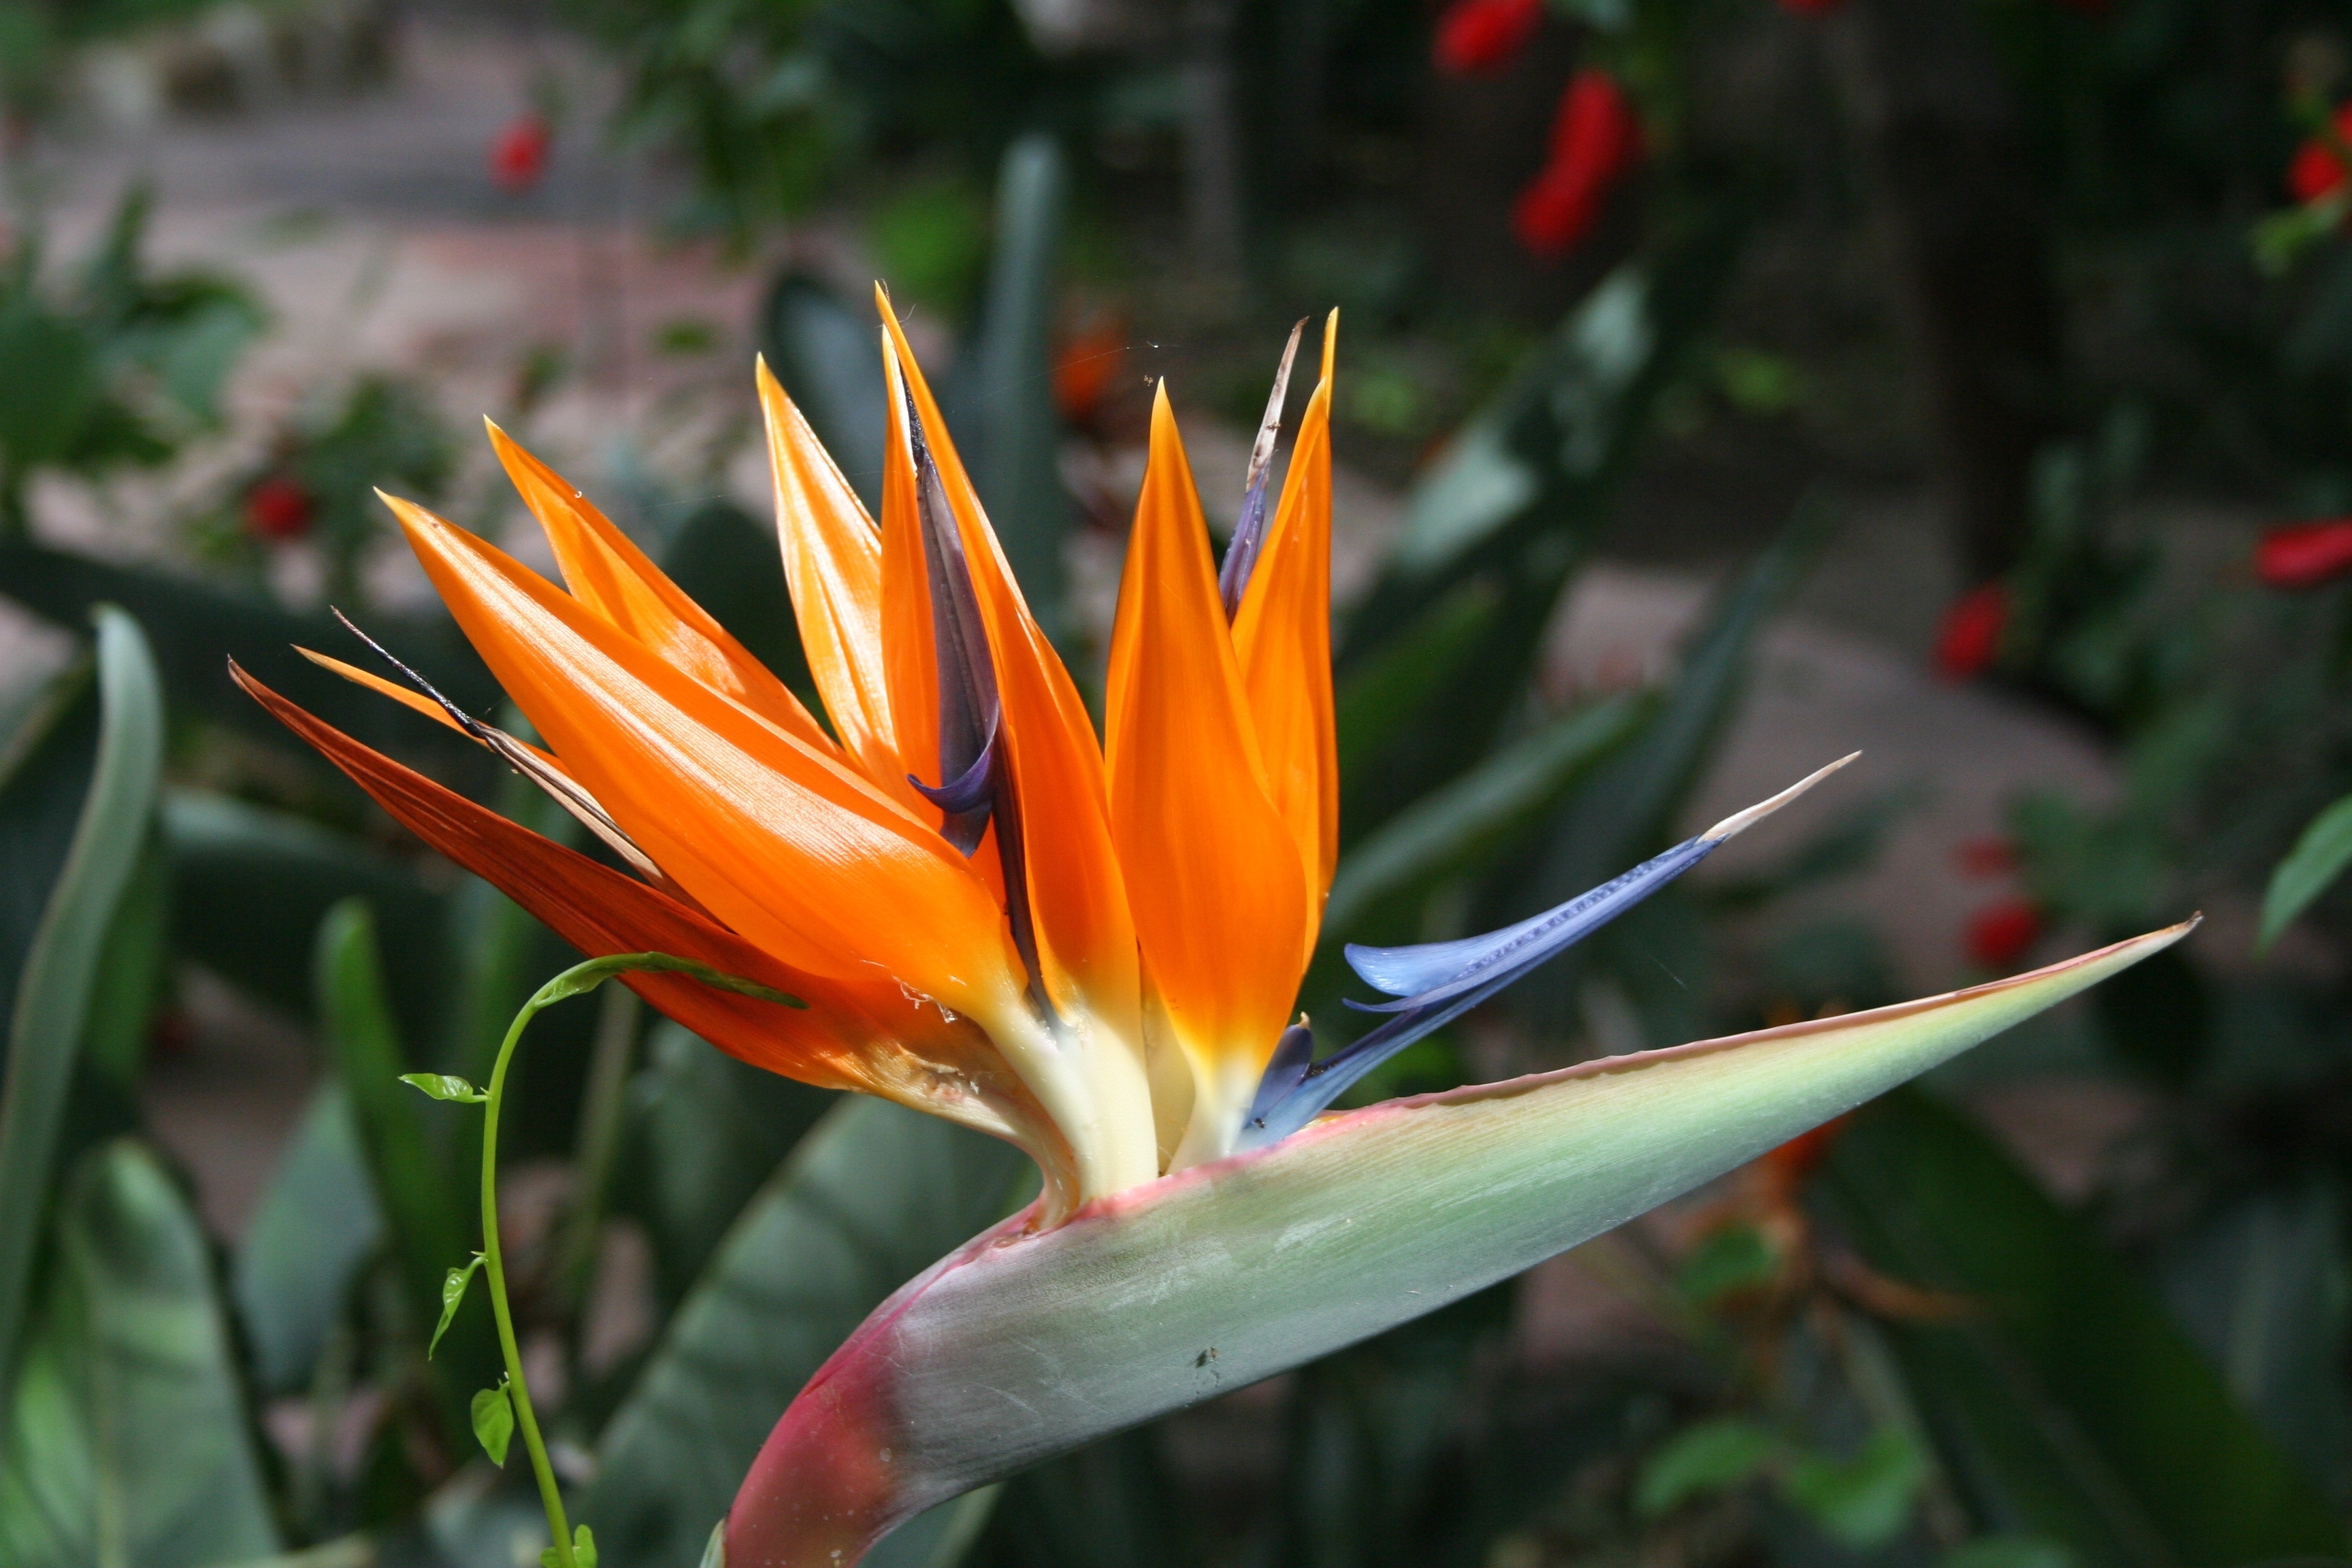
nature, plant, leaf, flower, petal, bloom, botany, yellow, flora, plants, wildflower, flowers, lily, macro photography, flowering plant, bird of paradise, plant stem, land plant